Diszel

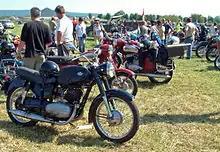
Snapshot of an oldtimer motorcycle meeting of 'Corrosion Removers'

The local oldtimer club Association of Oldtimers "Corrosion Removers" (Rozsdamarók Veteránjármű Egyesülete ) was founded in 2000. A traditional oldtimer motorcycle meeting is held around Midsummer Day annually. Additionally, tours are organized throughout the year. Media appearances are frequent, especially in the press. The association has international reputation.